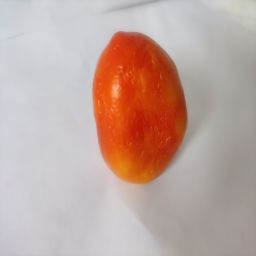
Crop: Tomato
Quality: Old